Christopher Eubanks

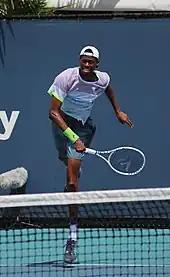
Eubanks at the 2023 Miami Open

In his final season at Georgia Tech, Eubanks went 31–6 overall in singles–including 18 victories over ranked opponents. He reached his career-high national ranking of No. 4. For the second straight year, he advanced to the semifinals of the USTA/ITA National Indoors where he was awarded the USTA/ITA Sportsmanship Award–voted on by coaches and officials. Paired with Haley Carter of UNC, they won the mixed doubles title at the Oracle ITA Masters in Malibu, California. He earned his third-straight entry into the NCAA Singles Championship where he advanced to the quarterfinals before being defeated by the eventual champion, Thai-Son Kwiatkowski of Virginia. Eubanks received the National Div. I ITA/Arthur Ashe Leadership and Sportsmanship Award for the Southeast region and was again named ITA All-American and ACC Player of the Year.